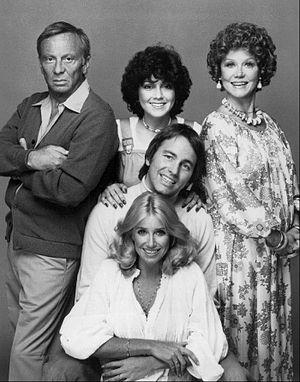
Norman Fell est un acteur américain, né le 24 mars 1924 à Philadelphie, mort le 14 décembre 1998 à Woodland Hills.
Vivre à trois est une sitcom américaine en 172 épisodes de 23 minutes, créée par Don Nicholl, Michael Ross et Bernie West, et diffusée entre le 15 mars 1977 et le 18 septembre 1984 sur le réseau ABC.